The Quadrangle (University of Puerto Rico, Río Piedras)

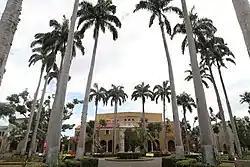
View of The Quadrangle with El Teatro in the background.

The Quadrangle (Spanish: "El Cuadrángulo") is the heart and main quadrangle of the University of Puerto Rico, Río Piedras. Together with the Roosevelt Tower ("La Torre"), it is listed on the National Register of Historic Places and the Puerto Rico Register of Historic Sites and Zones as the University of Puerto Rico Tower and The Quadrangle, for its unique history which represents the union between Puerto Rican architecture with the Jeffersonian Neoclassical style often seen in American universities. It is famous for its lines of Puerto Rican royal palm ("Roystonea borinquena") or "palma real" and the architecture of its surrounding buildings.